Viviana Bontacchio

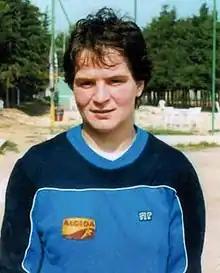

Viviana "Vivi" Bontacchio (11 June 1959 – 23 January 2012) was an Italian football midfielder, who won 43 caps for the Italy women's national football team, scoring two goals.